U2:UV Achtung Baby Live at Sphere

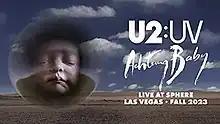
A promotional image with the residency's original branding that was used until August 2023

Williams began by engaging stage designer and artist Es Devlin, who worked on the band's 2015 Innocence + Experience Tour, and Ric Lipson of the architectural firm Stufish, forming the core of the band's creative team. Williams said he wisely made the early decision to bring all the band's collaborators to Las Vegas, and that nearly his entire team relocated temporarily to the city. Many crew members from prior U2 tours were involved in the production, including Stefaan "Smasher" Desmedt, U2's long-time technical and video director and the creative technical director of the live production rental agency Fuse Technical Group. After Williams convinced him to come out of retirement in August 2022 to work on Bono's 2022–2023 "Stories of Surrender" book tour, Desmedt subsequently agreed to work on U2's Sphere residency as well; his son Matisse programmed the shows' visuals. Joining Stefaan Desmedt for the video and camera direction were Allen Branton and Felix Peralta; Williams previously worked with Desmedt and Branton on the 1993 filming of U2's concert video "". Williams reunited lighting directors Alex Murphy and Ethan Weber, who previously worked together on U2's 360° Tour, and he added Matt Beecher, who served as lighting director on Bono's book tour. Long-time U2 producers Brian Eno and Steve Lillywhite also served as advisers.